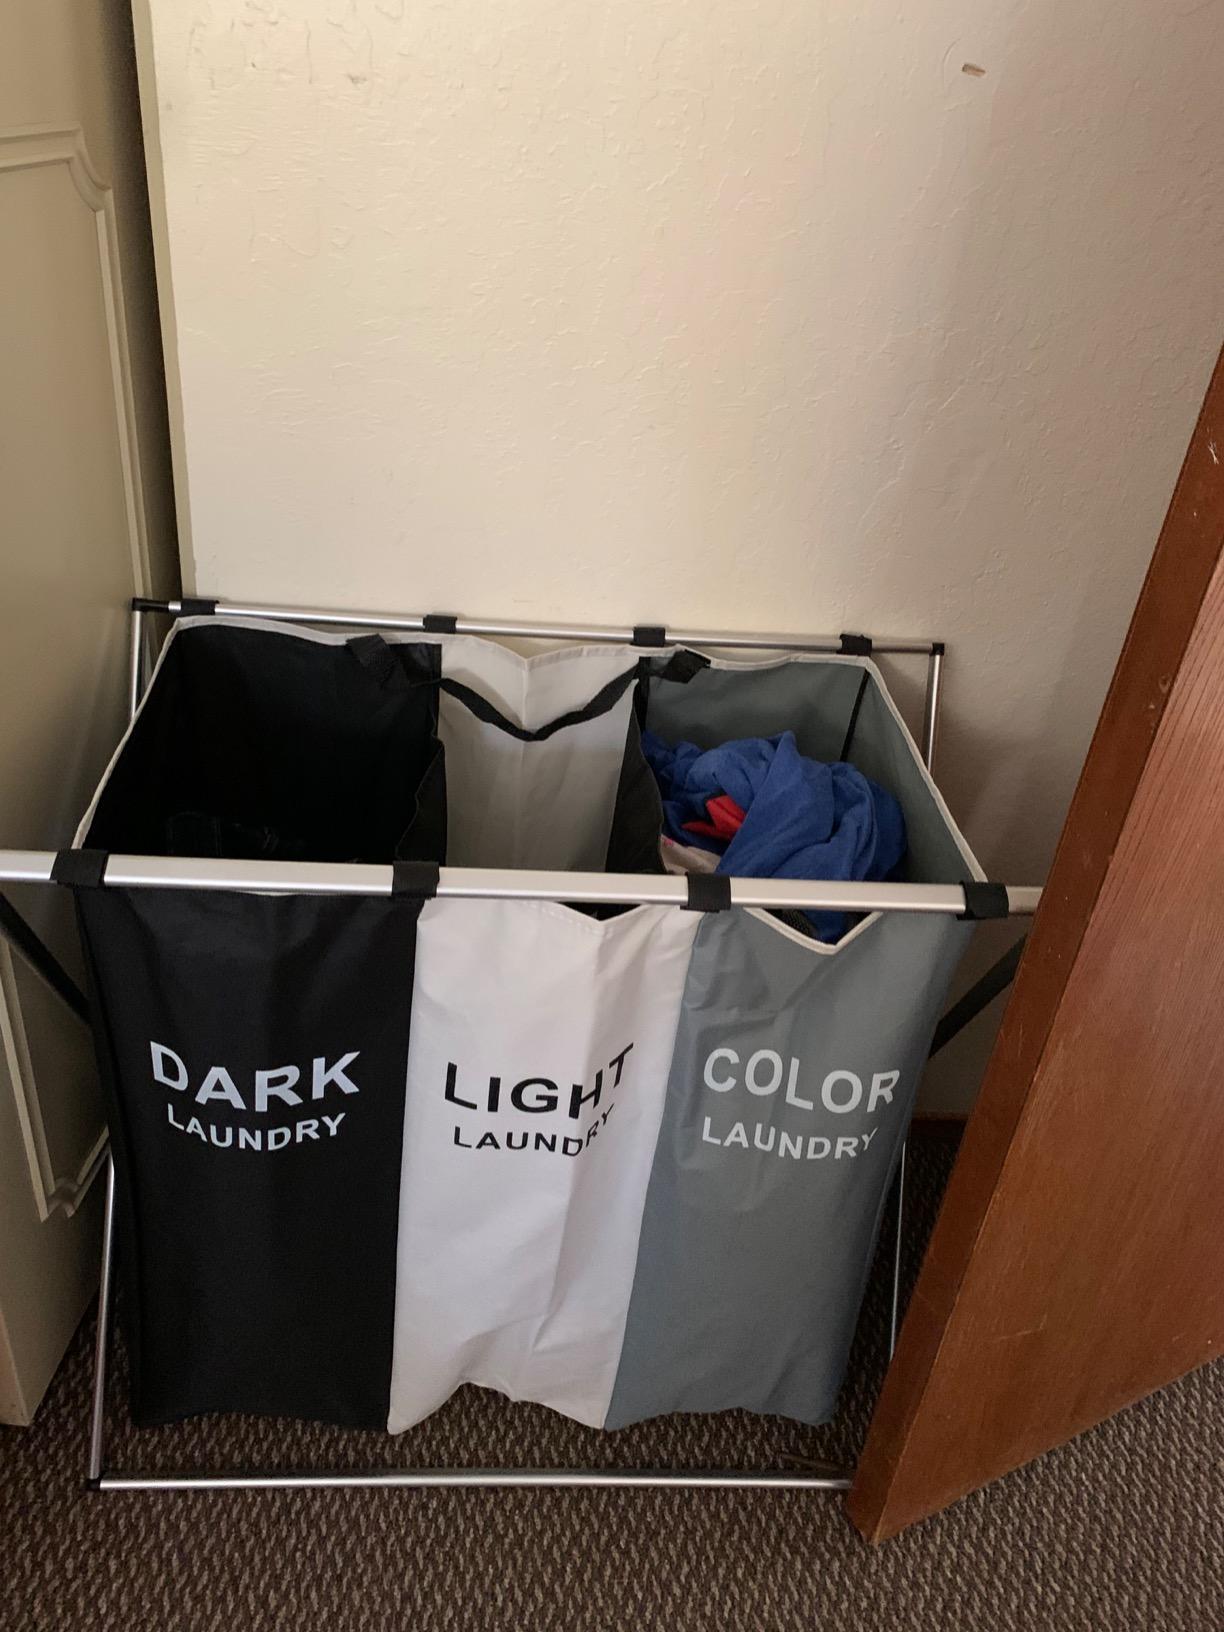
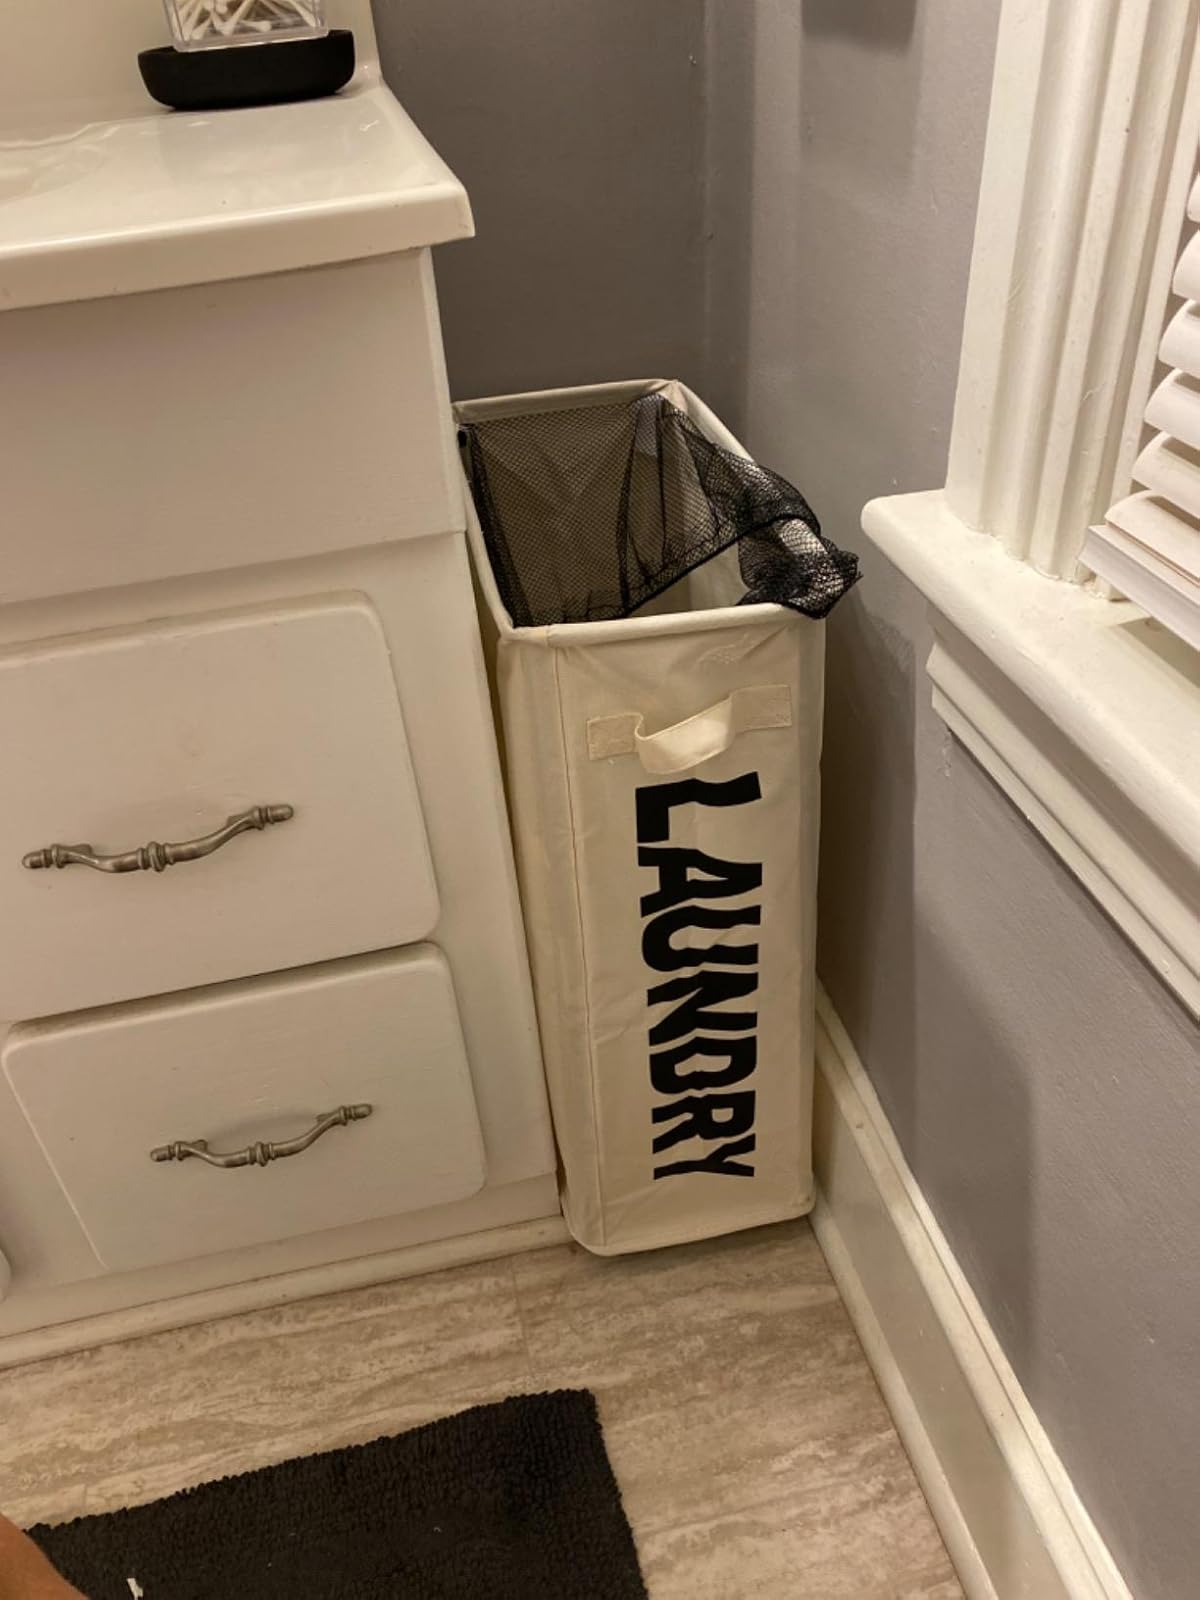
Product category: items_hamper
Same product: no